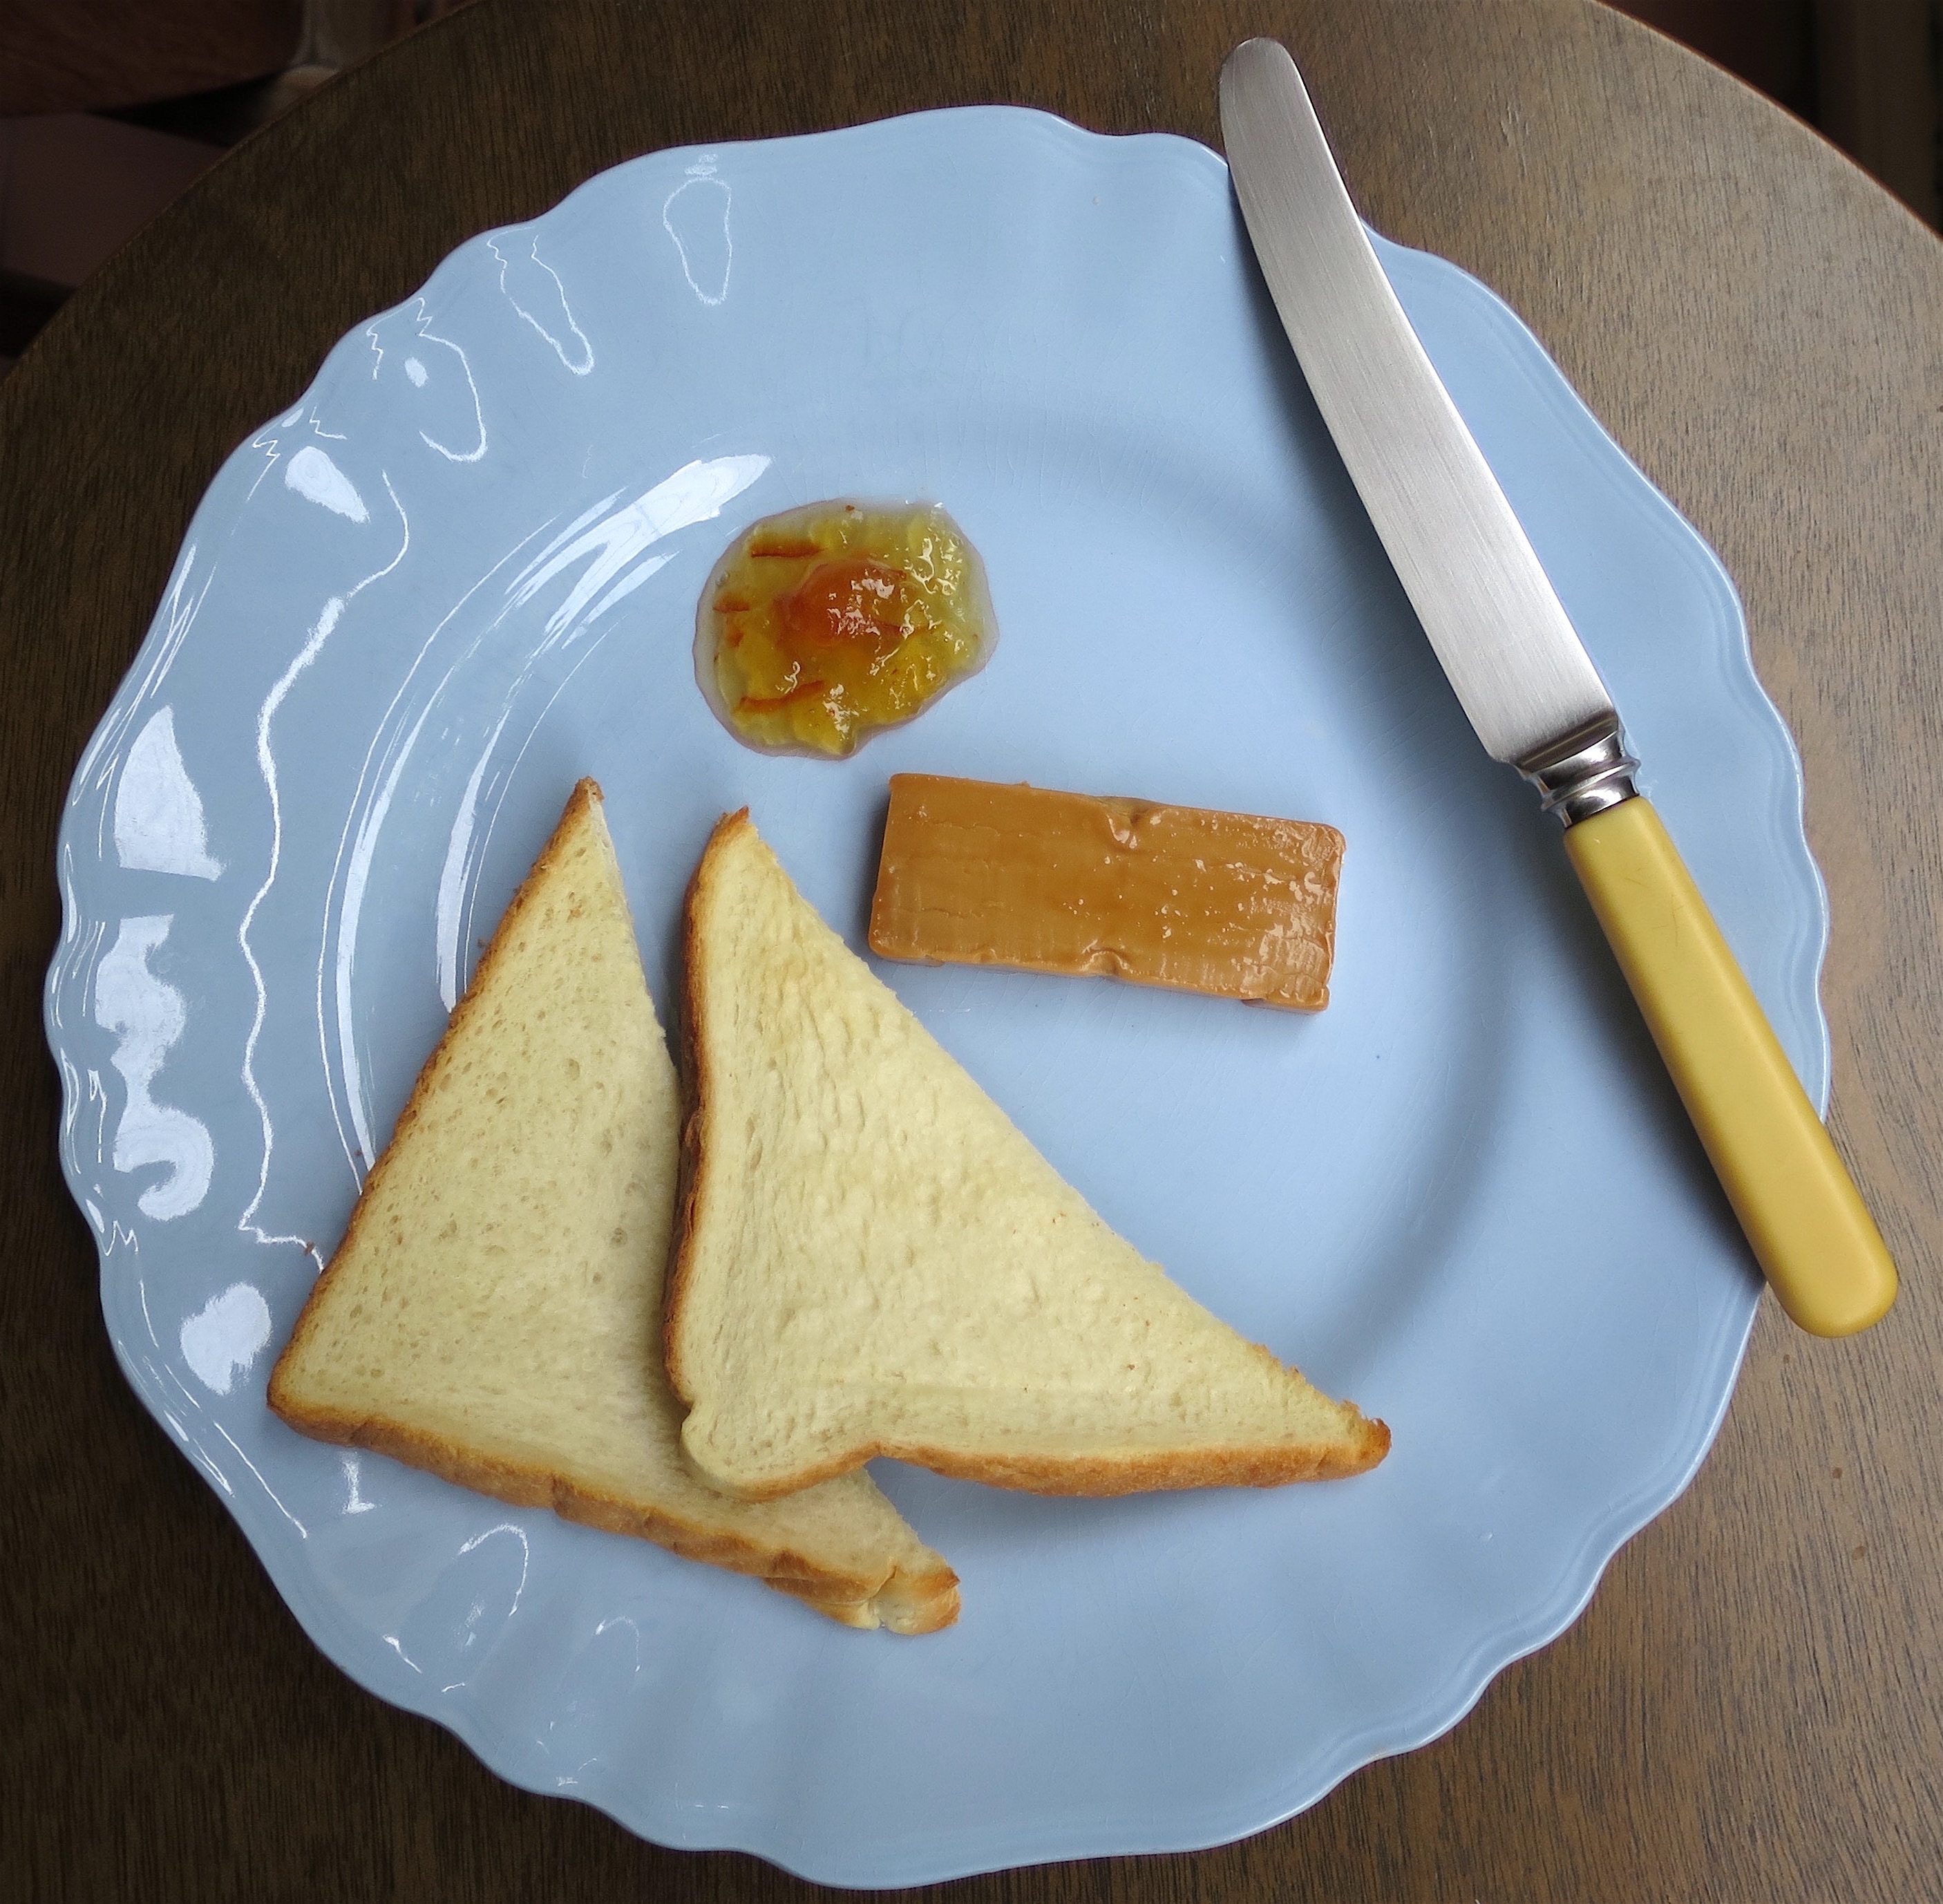
dish, meal, food, produce, breakfast, baking, dessert, cuisine, icing, baked goods, norway produce, brunost cheese, snack food